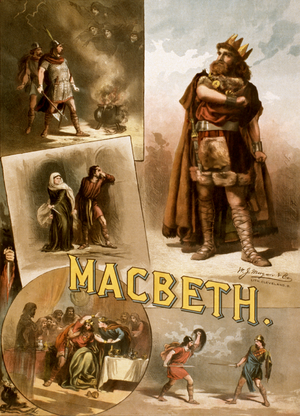
Macbeth / Filmversioner
Macbeth
Macbeth er en tragedie skrevet af William Shakespeare; handlingen er løst baseret på den historiske konge Macbeth af Skotland.